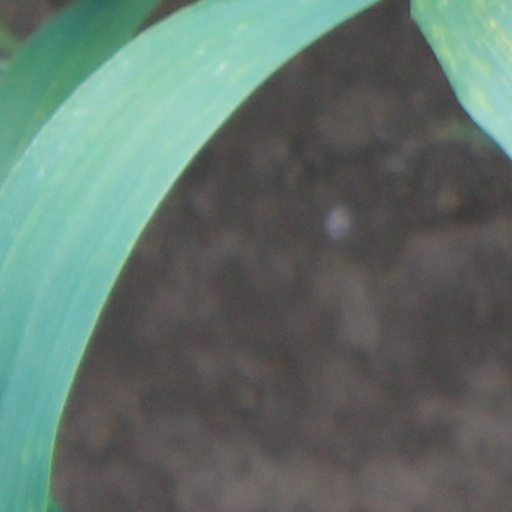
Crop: wheat